Paul Kipchumba

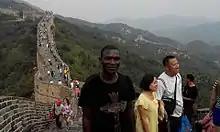
At the Badaling Great Wall, Beijing, China

He has studied literature and language at the University of Nairobi, Kenya, and Tianjin Foreign Studies University, China; graduate attachment at the British Institute in Eastern Africa under Henrietta More, a British professor of social anthropology at the University of Cambridge; certificate in "Energy Within Environmental Constraints" at Harvard University (HavardX), USA, under David Keith, Gordon McKay professor of applied physics; has also sat for Chinese language proficiency test (HSK 6) at Hanban/Confucius Institute.